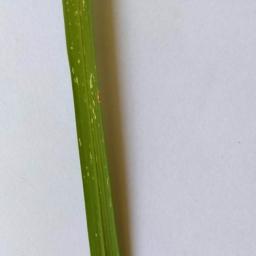
Label: Rice___Leaf_Blast